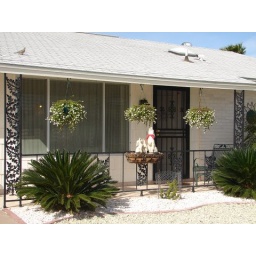
A bird has nested in her planter box on the front porch!